Johannes Vermeer

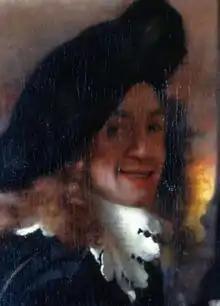
Detail of the painting "The Procuress", believed to be a self-portrait by Vermeer

Johannes Vermeer (also known as Jan Vermeer; October 1632 – 15 December 1675) was a Dutch painter who specialized in domestic interior scenes of middle-class life. He is considered one of the greatest painters of the Dutch Golden Age. During his lifetime, he was a moderately successful provincial genre painter, recognized in Delft and The Hague. He produced relatively few paintings, primarily earning his living as an art dealer. He was not wealthy; at his death, his wife was left in debt.